Shasta Daylight

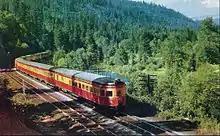
The train and its observation car in 1949

All coaches, diners, and tavern cars had larger picture windows. The cars did not have the fluted panels seen on prewar Daylights, but the two Parlor Lounge Observation cars (built in 1941 and refurbished for service on the new "Shasta Daylight") retained their side fluting and their standard-sized windows. For visual unity along the train, the above-window paint stripe continued at the high-window height along these cars.